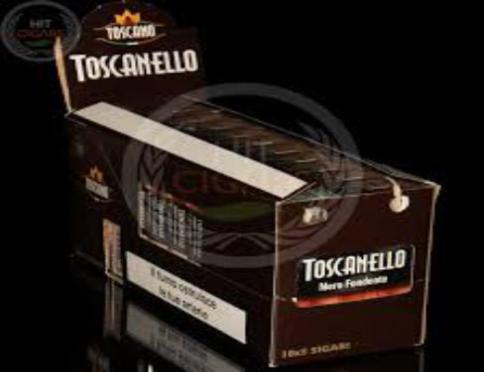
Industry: Necessities